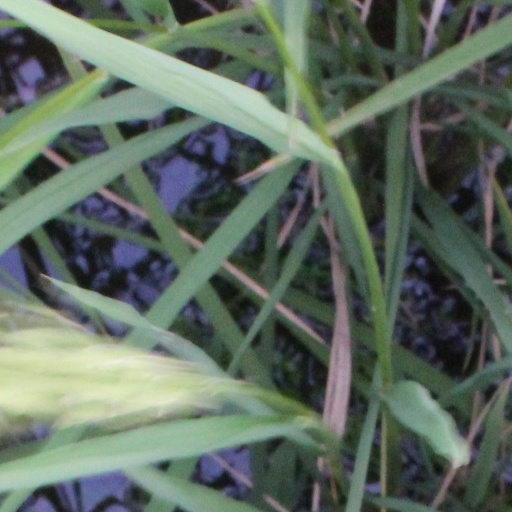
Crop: rice